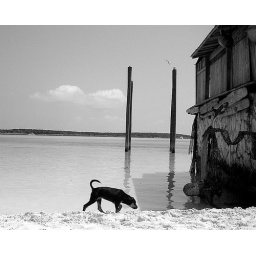
This dog is called Coconuts and lives in a paradise beach at the Bahamas...